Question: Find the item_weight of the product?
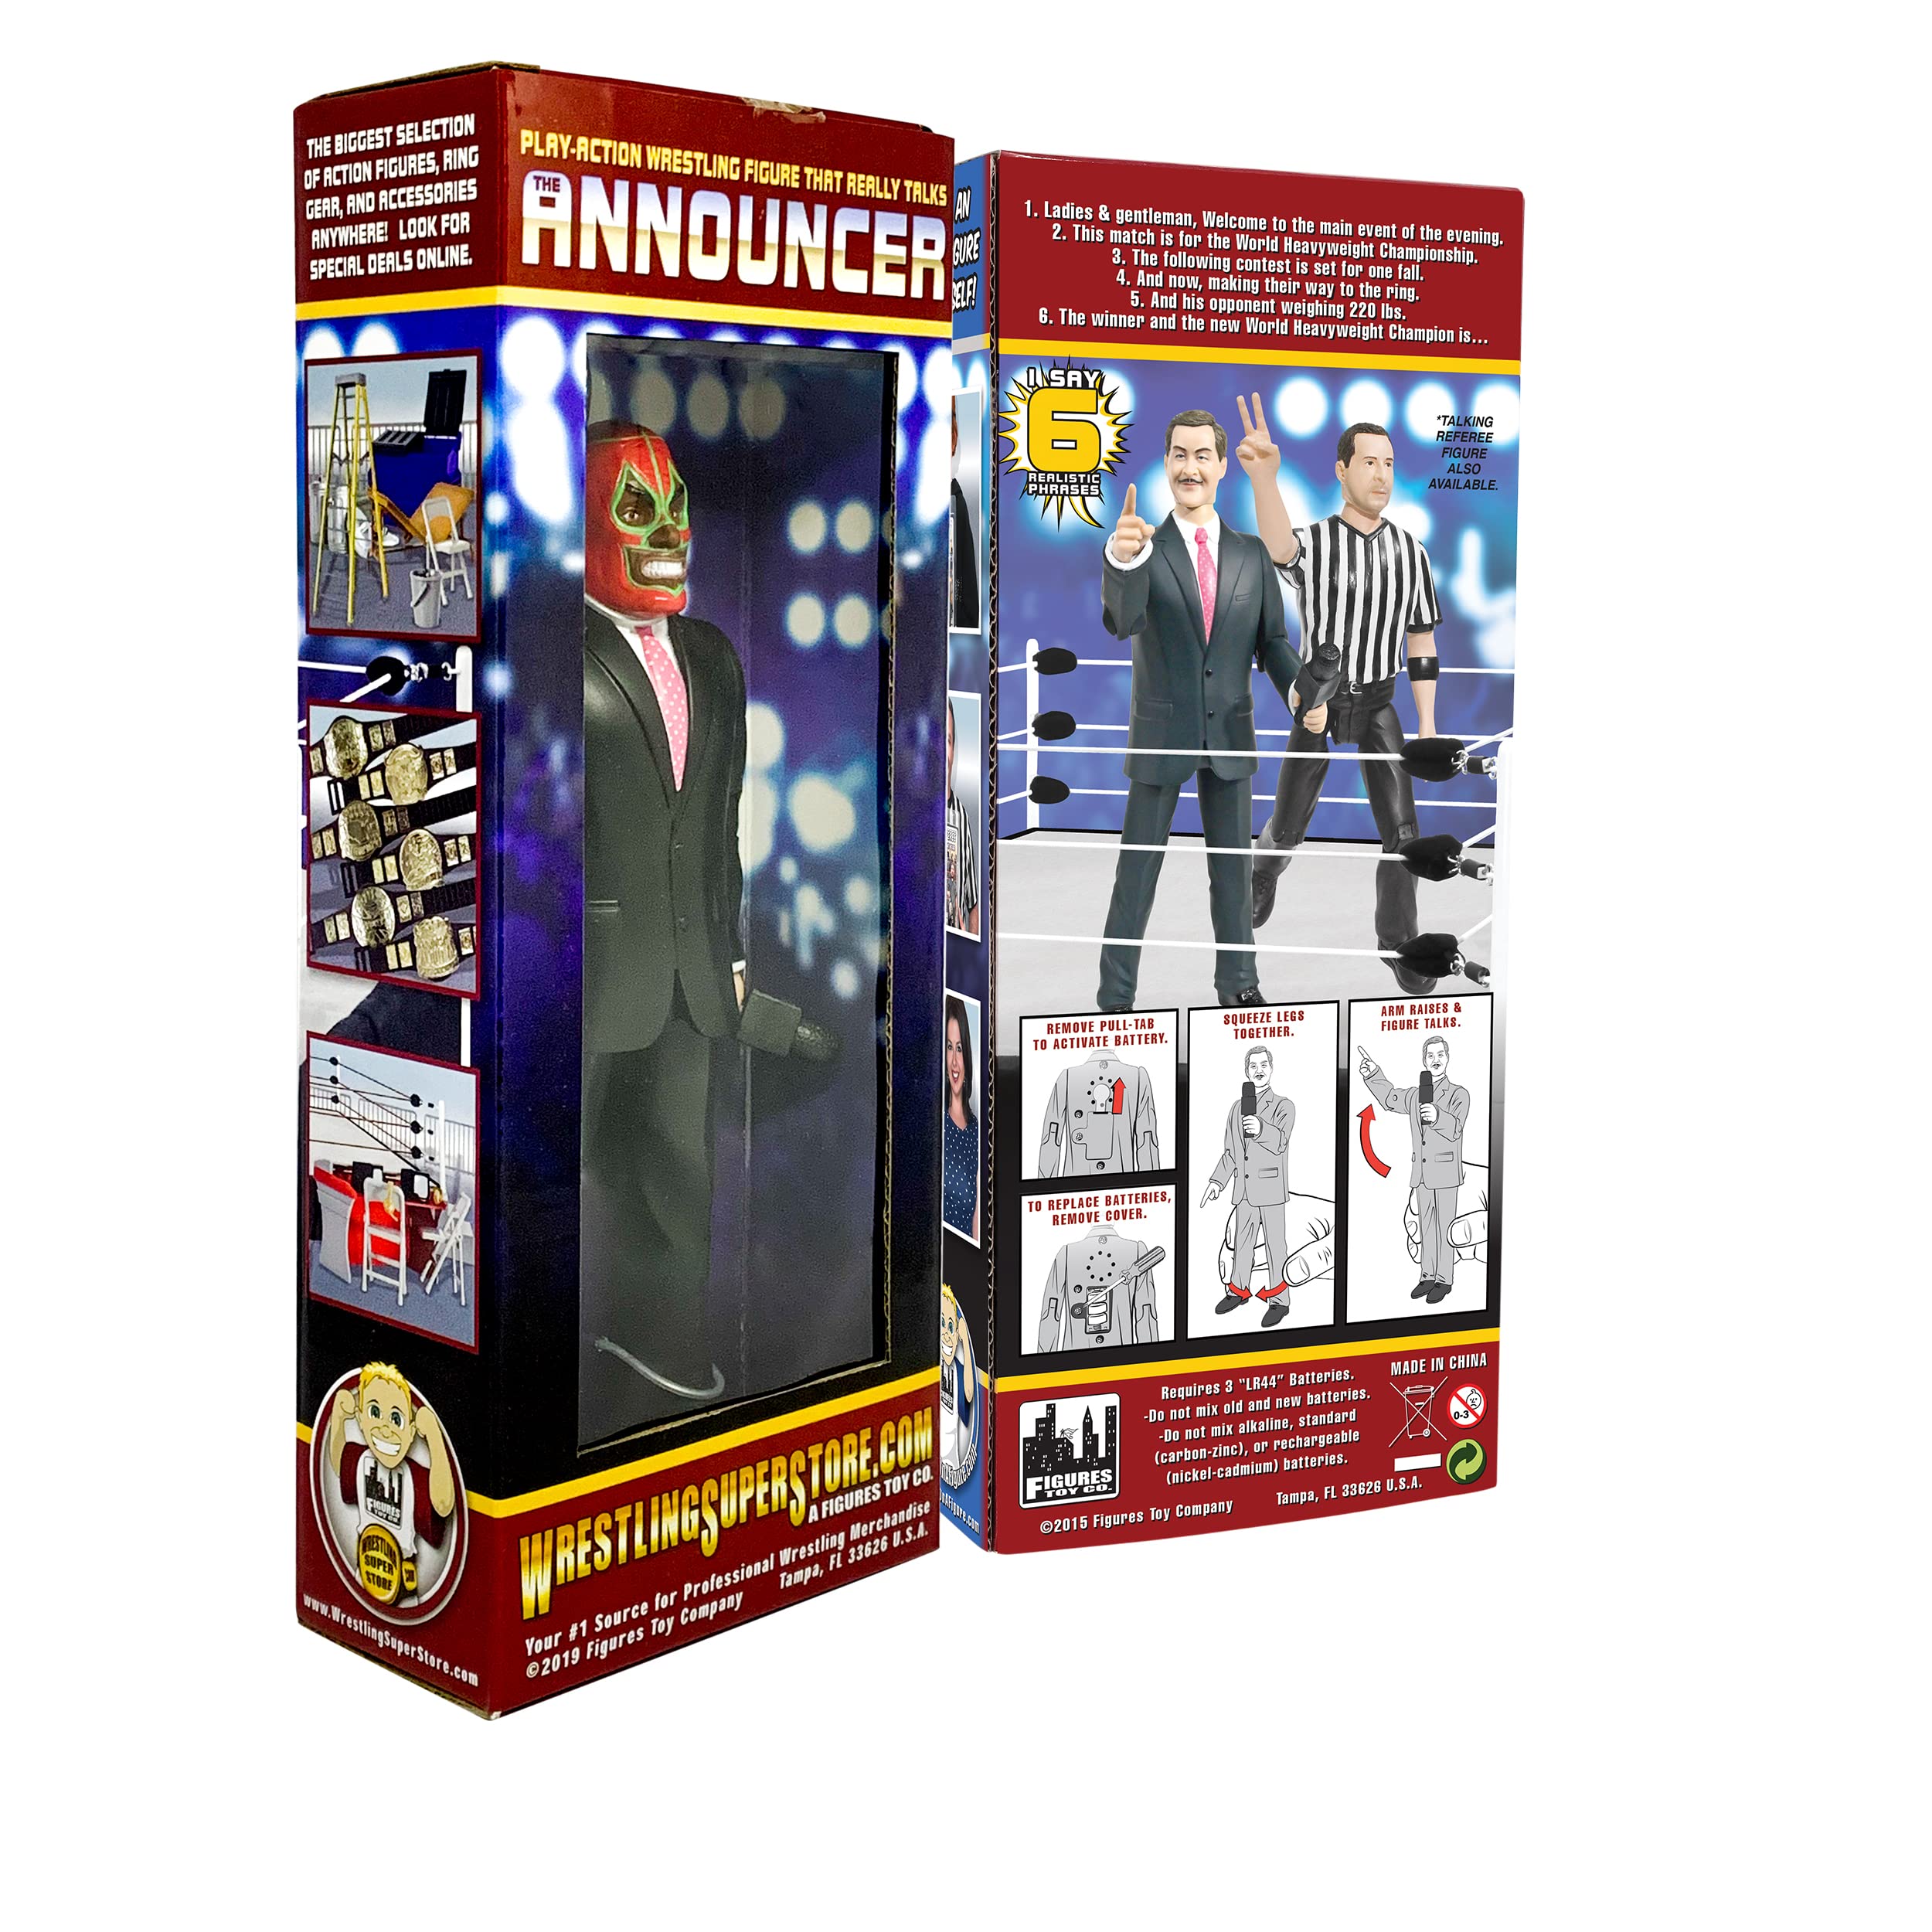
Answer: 220.0 pound